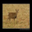
Label: deer